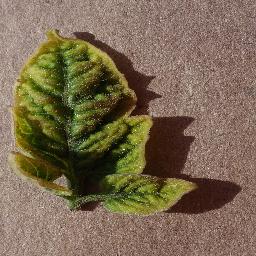
Label: Tomato___Tomato_Yellow_Leaf_Curl_Virus